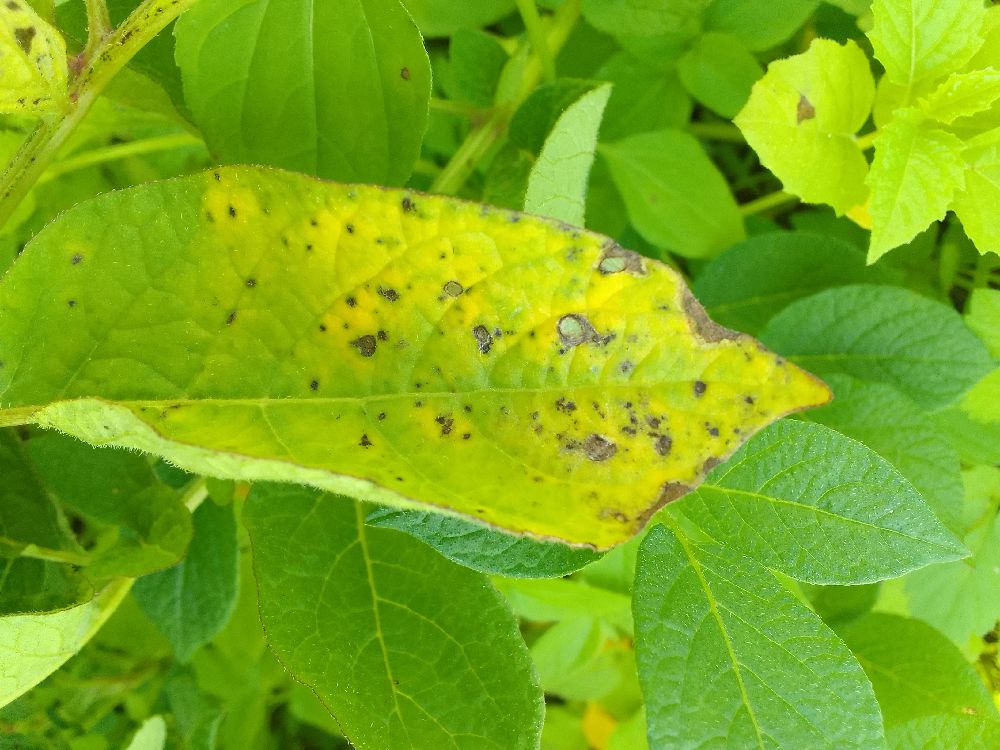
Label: Early blight